Smile (The Beach Boys album)

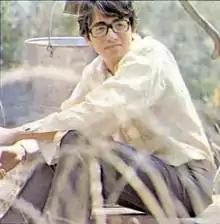
Van Dyke Parks (pictured 1967) provided most of "Smile"'s lyrics and thematic direction and participated as an instrumentalist in the recording sessions.

In November 1965, during early sessions for the Beach Boys' eleventh album, "Pet Sounds", Wilson explored recording an album centered on humor and laughter. Wilson sought to make "Pet Sounds" a clear departure from previous Beach Boys releases and opted not to work with his usual lyricist, bandmate Mike Love. Instead, he collaborated mainly with jingle writer Tony Asher, at Schwartz's recommendation. In December, Byrds member David Crosby introduced Wilson to Van Dyke Parks, a 22‐year‐old songwriter, arranger, session musician, and former child actor who had relocated to Los Angeles a few years earlier to become involved with local folk music scenes. Through Parks or Bruce Johnston, Wilson was then introduced to former Beatles press officer Derek Taylor, soon recruited as the Beach Boys' publicist. Taylor was tasked with elevating the band's image, leading a media campaign that hailed Wilson as a pop genius.